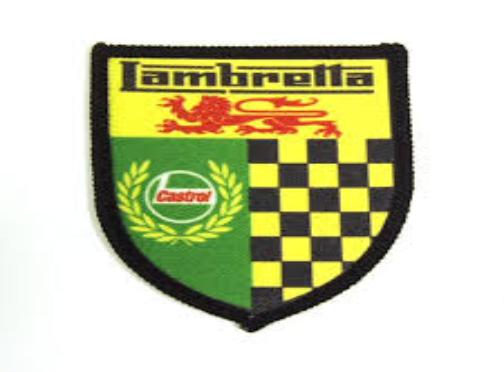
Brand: lambretta
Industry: Transportation